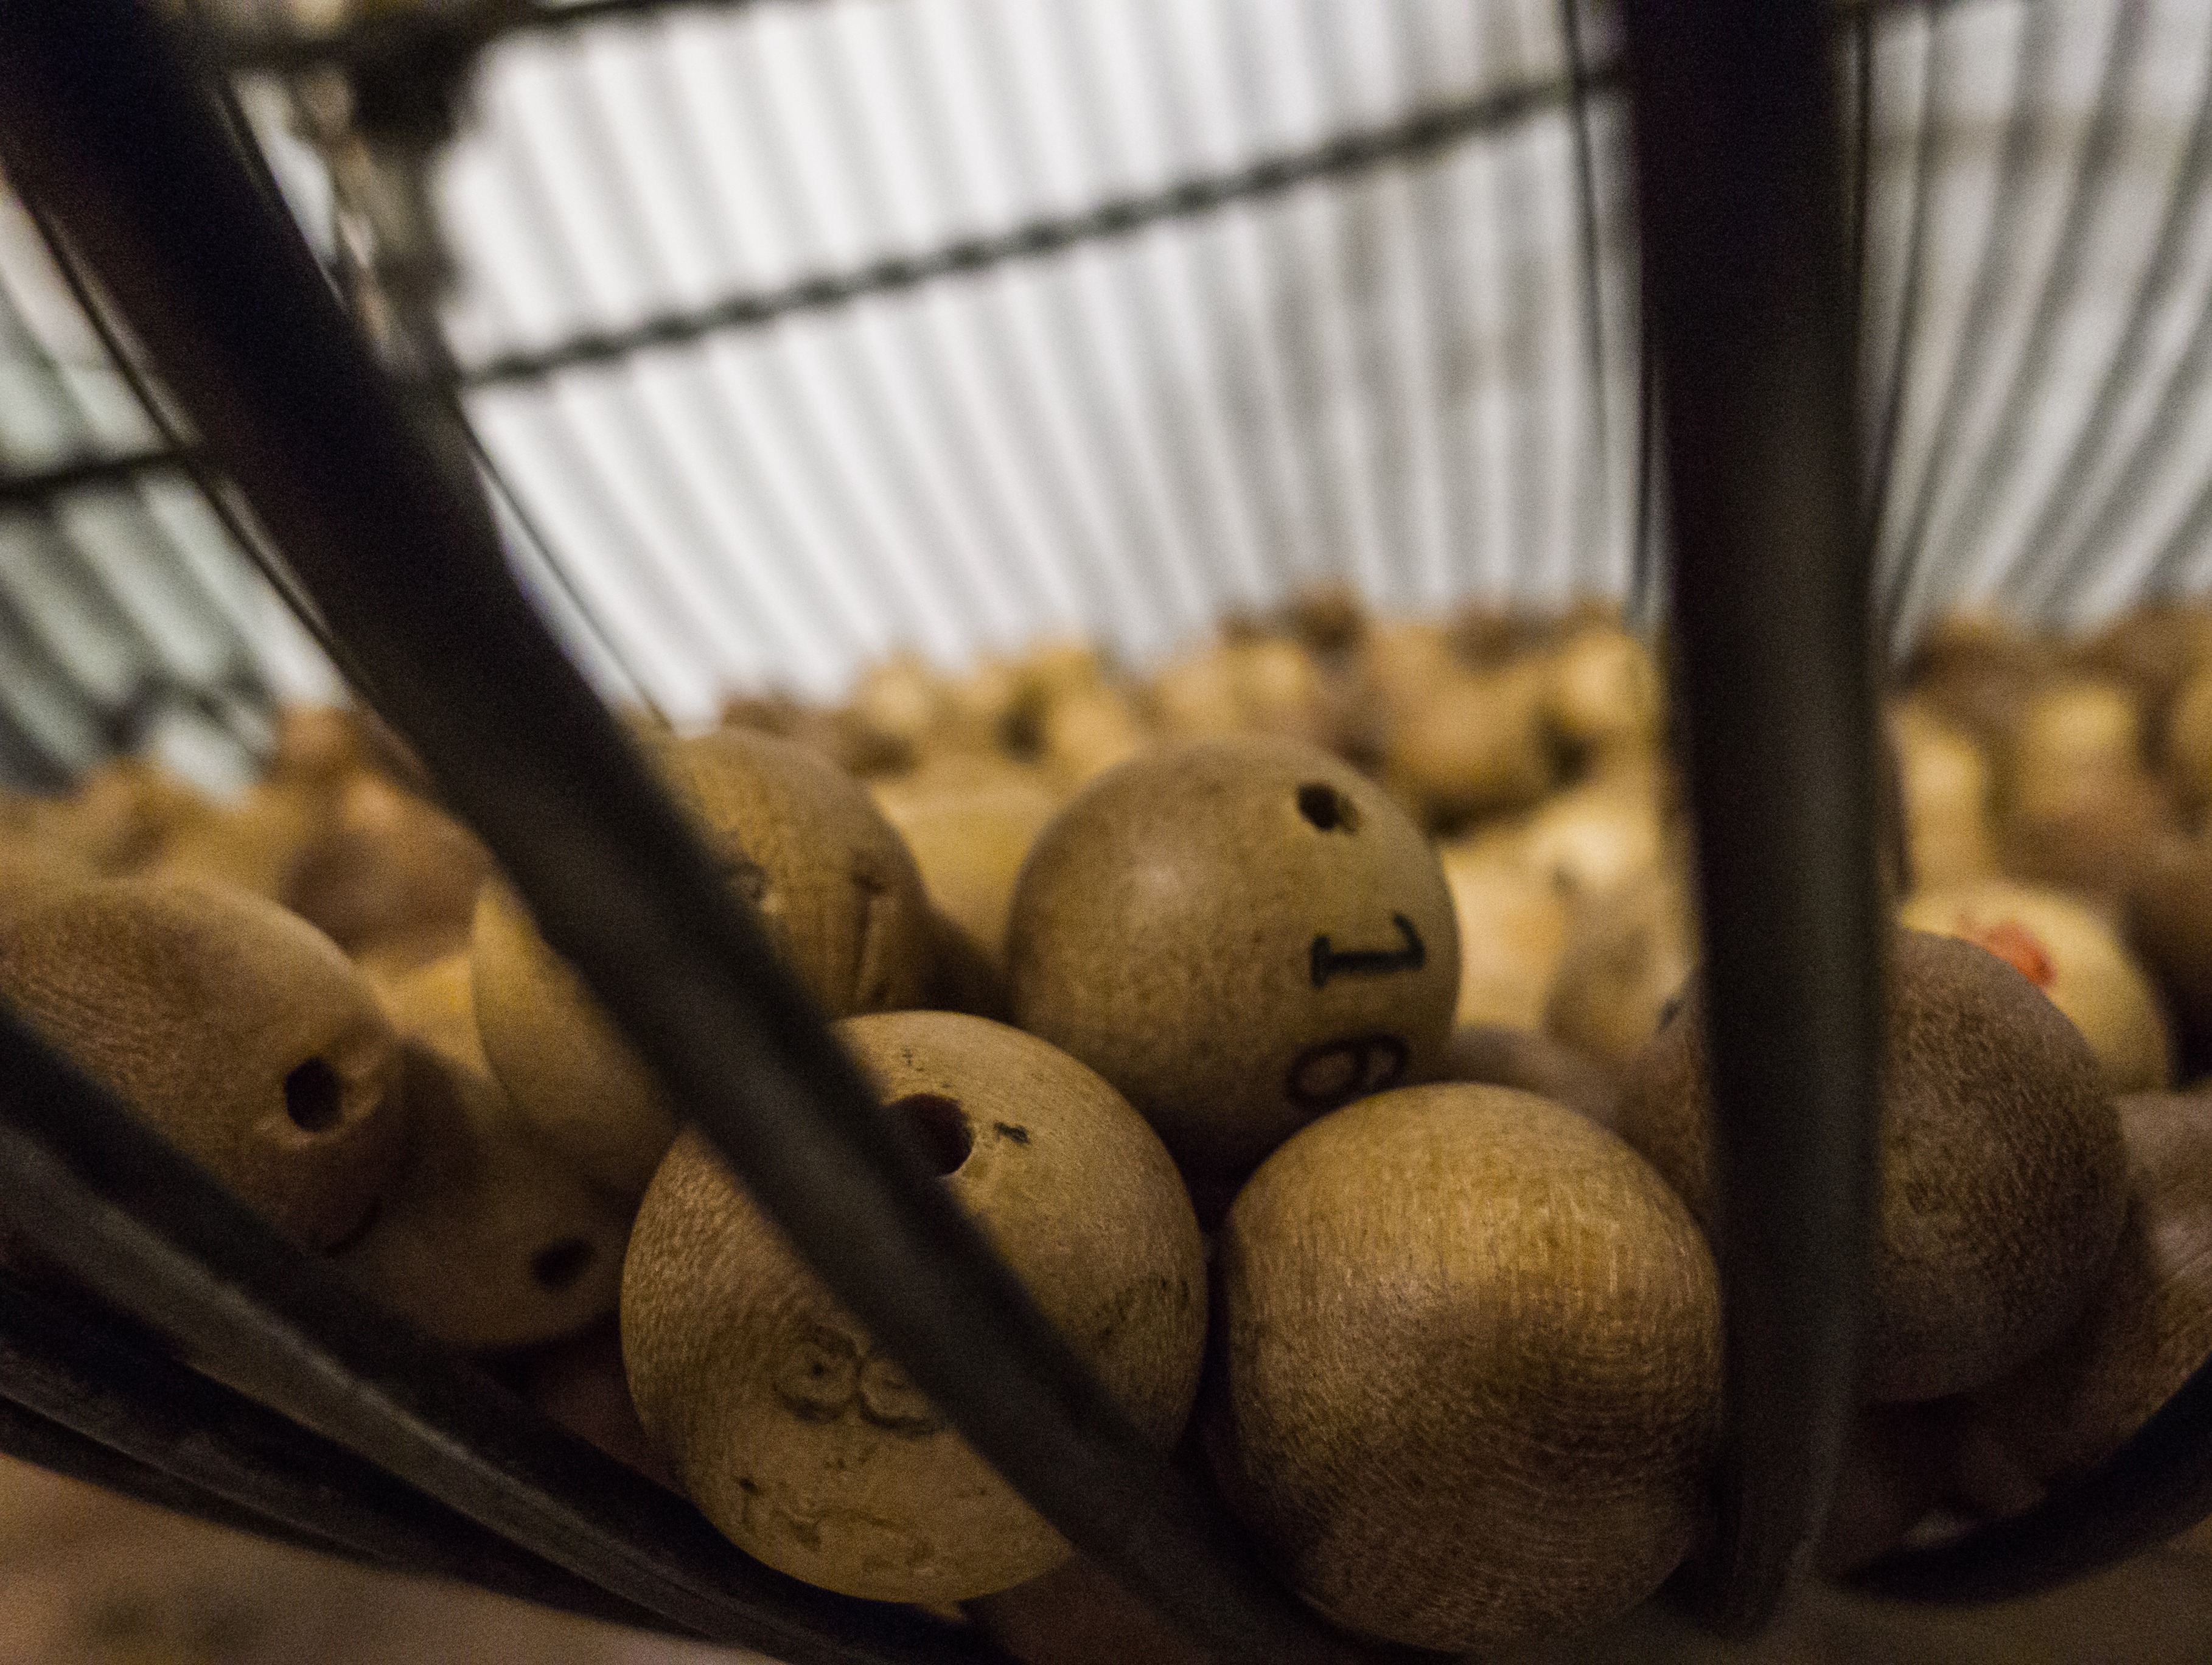
produce, close up, fortune, lottery, bingo, macro photography, good luck, bass drum, zodiac, sweepstakes